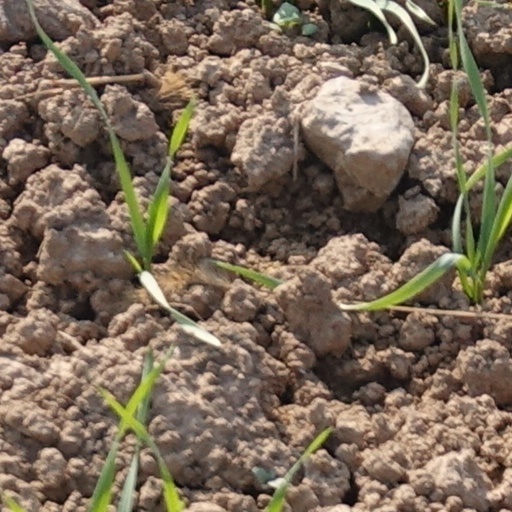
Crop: wheat